Johann Baptist Dallinger von Dalling

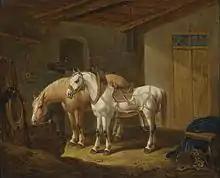
"Horses in the Stable" by Johann Baptist Dallinger von Dalling, Russian Museum, 1838

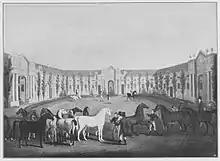
"Riding school"

A son of Johann Dallinger von Dalling, he was born in Vienna, and painted landscapes and animals in the old Dutch